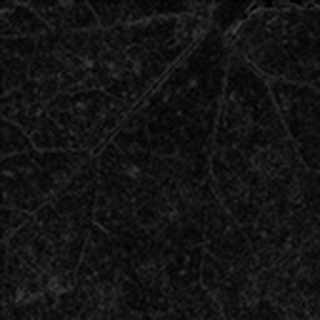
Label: cotton_powdery_mildew